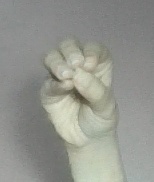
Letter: ha